Won-kuk Lee

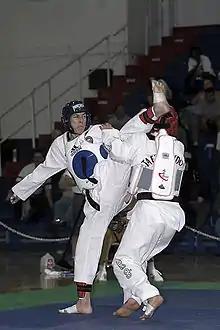
Sparring match in the style of the World Taekwondo Federation

Lee was one of the first Koreans to study karate in Japan. He was among many early Korean Taekwondo masters who learned karate while studying at Japanese universities or training with the Japanese imperial army and later returned to Korea with a first or second-degree black belt. Many schools were founded in the late 1940s and early 1950s and referred to the martial art “Korean karate.”